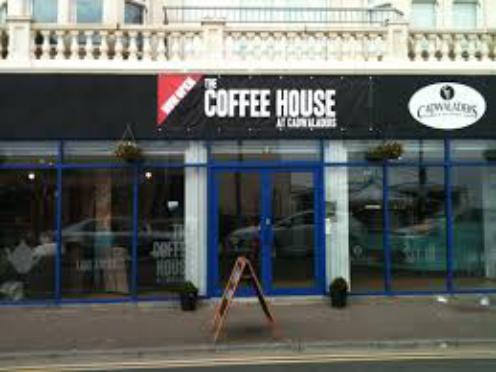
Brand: Cadwalader's Ice Cream
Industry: Food